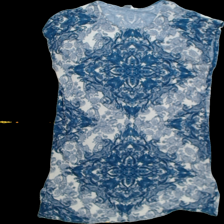
View: front
Type: Tunic
Category: Ladies
Brand: Indiska
Colors: Blue, White
Material: 100%viscose
Pattern: Floral print
Cut: Regular, C-collar
Size: M
Season: All
Trend: No trend
Stains: No
Price range: <50
Recommended usage: Export